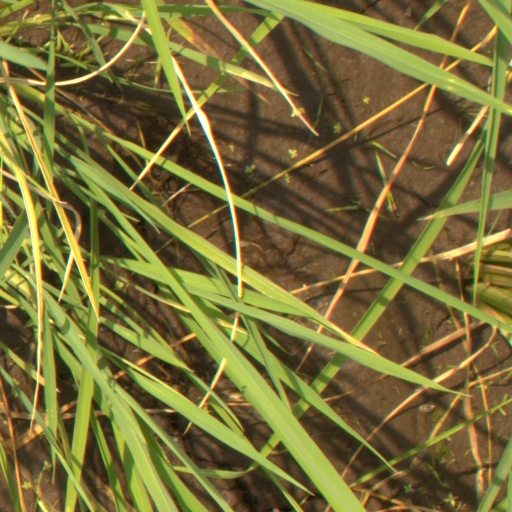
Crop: rice